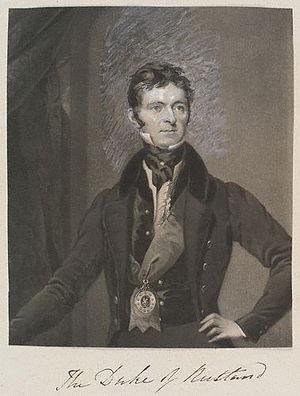
John Henry Manners, 5ᵉ duc de Rutland KG, baptisé Lord Roos de 1778 à 1779 et marquis de Granby de 1779 à 1787, était un propriétaire britannique, ainsi qu'un éleveur de Pur-sang de course.